Australia–Timor-Leste relations

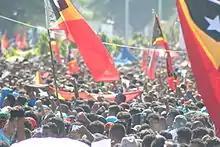
Over ten thousand Timorese demonstrated in 2016 at the Australian embassy in Dili

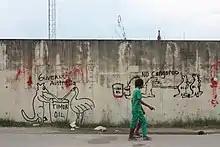
Graffiti on the wall of Australian embassy in Dili (2014)

Large oil and gas reserves lie in the sea between the two countries in an area known as the Timor Gap. Territorial disputes over control of this resource, which some geologists estimate could pump over $10 billion of oil and gas, have coloured diplomacy with Timor-Leste, both when it was an Indonesian possession and since. Australia broke with many of its allies and recognised Indonesia's annexation of East Timor in 1976 in what was widely seen by analysts at the time as a quid pro quo for a treaty favourable to Australia involving oil and gas exploration in the area. Since Timor-Leste's independence, disputes over the split Dili would receive when the resource was finally developed have been an occasional strain on otherwise close relations.